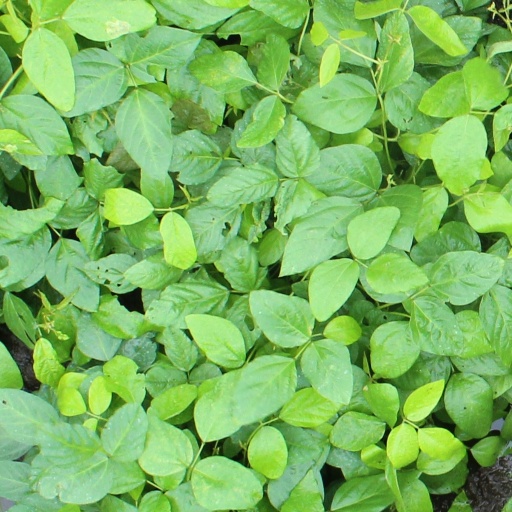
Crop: soybean